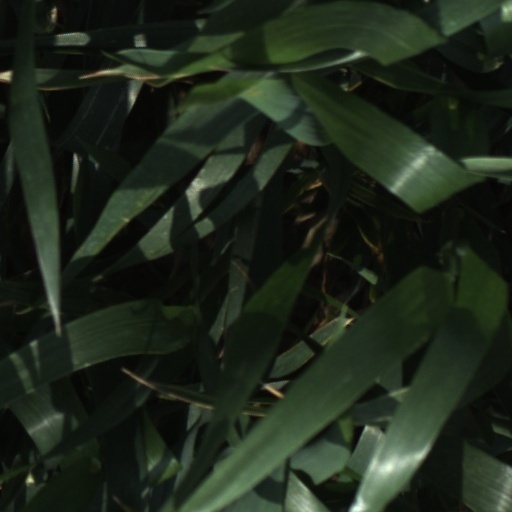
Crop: wheat